Pogonophobia

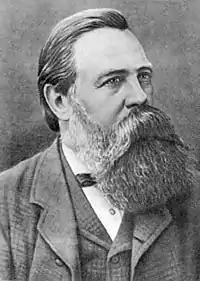
Friedrich Engels; a man with a big beard

The term "pogonophobia" is derived from the Greek words "pogon" (πώγων) for "beard" and "phobos" (φόβος) for "fear."